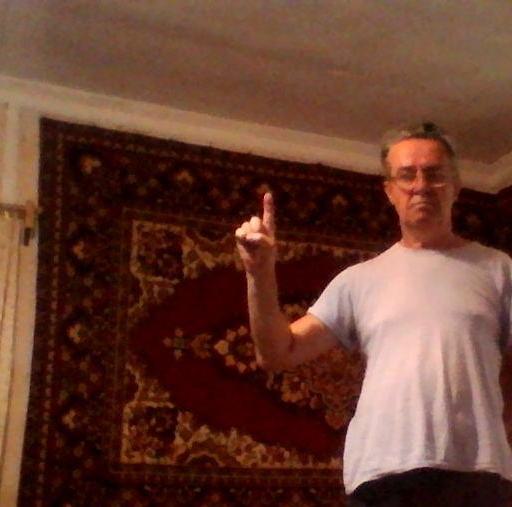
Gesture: one